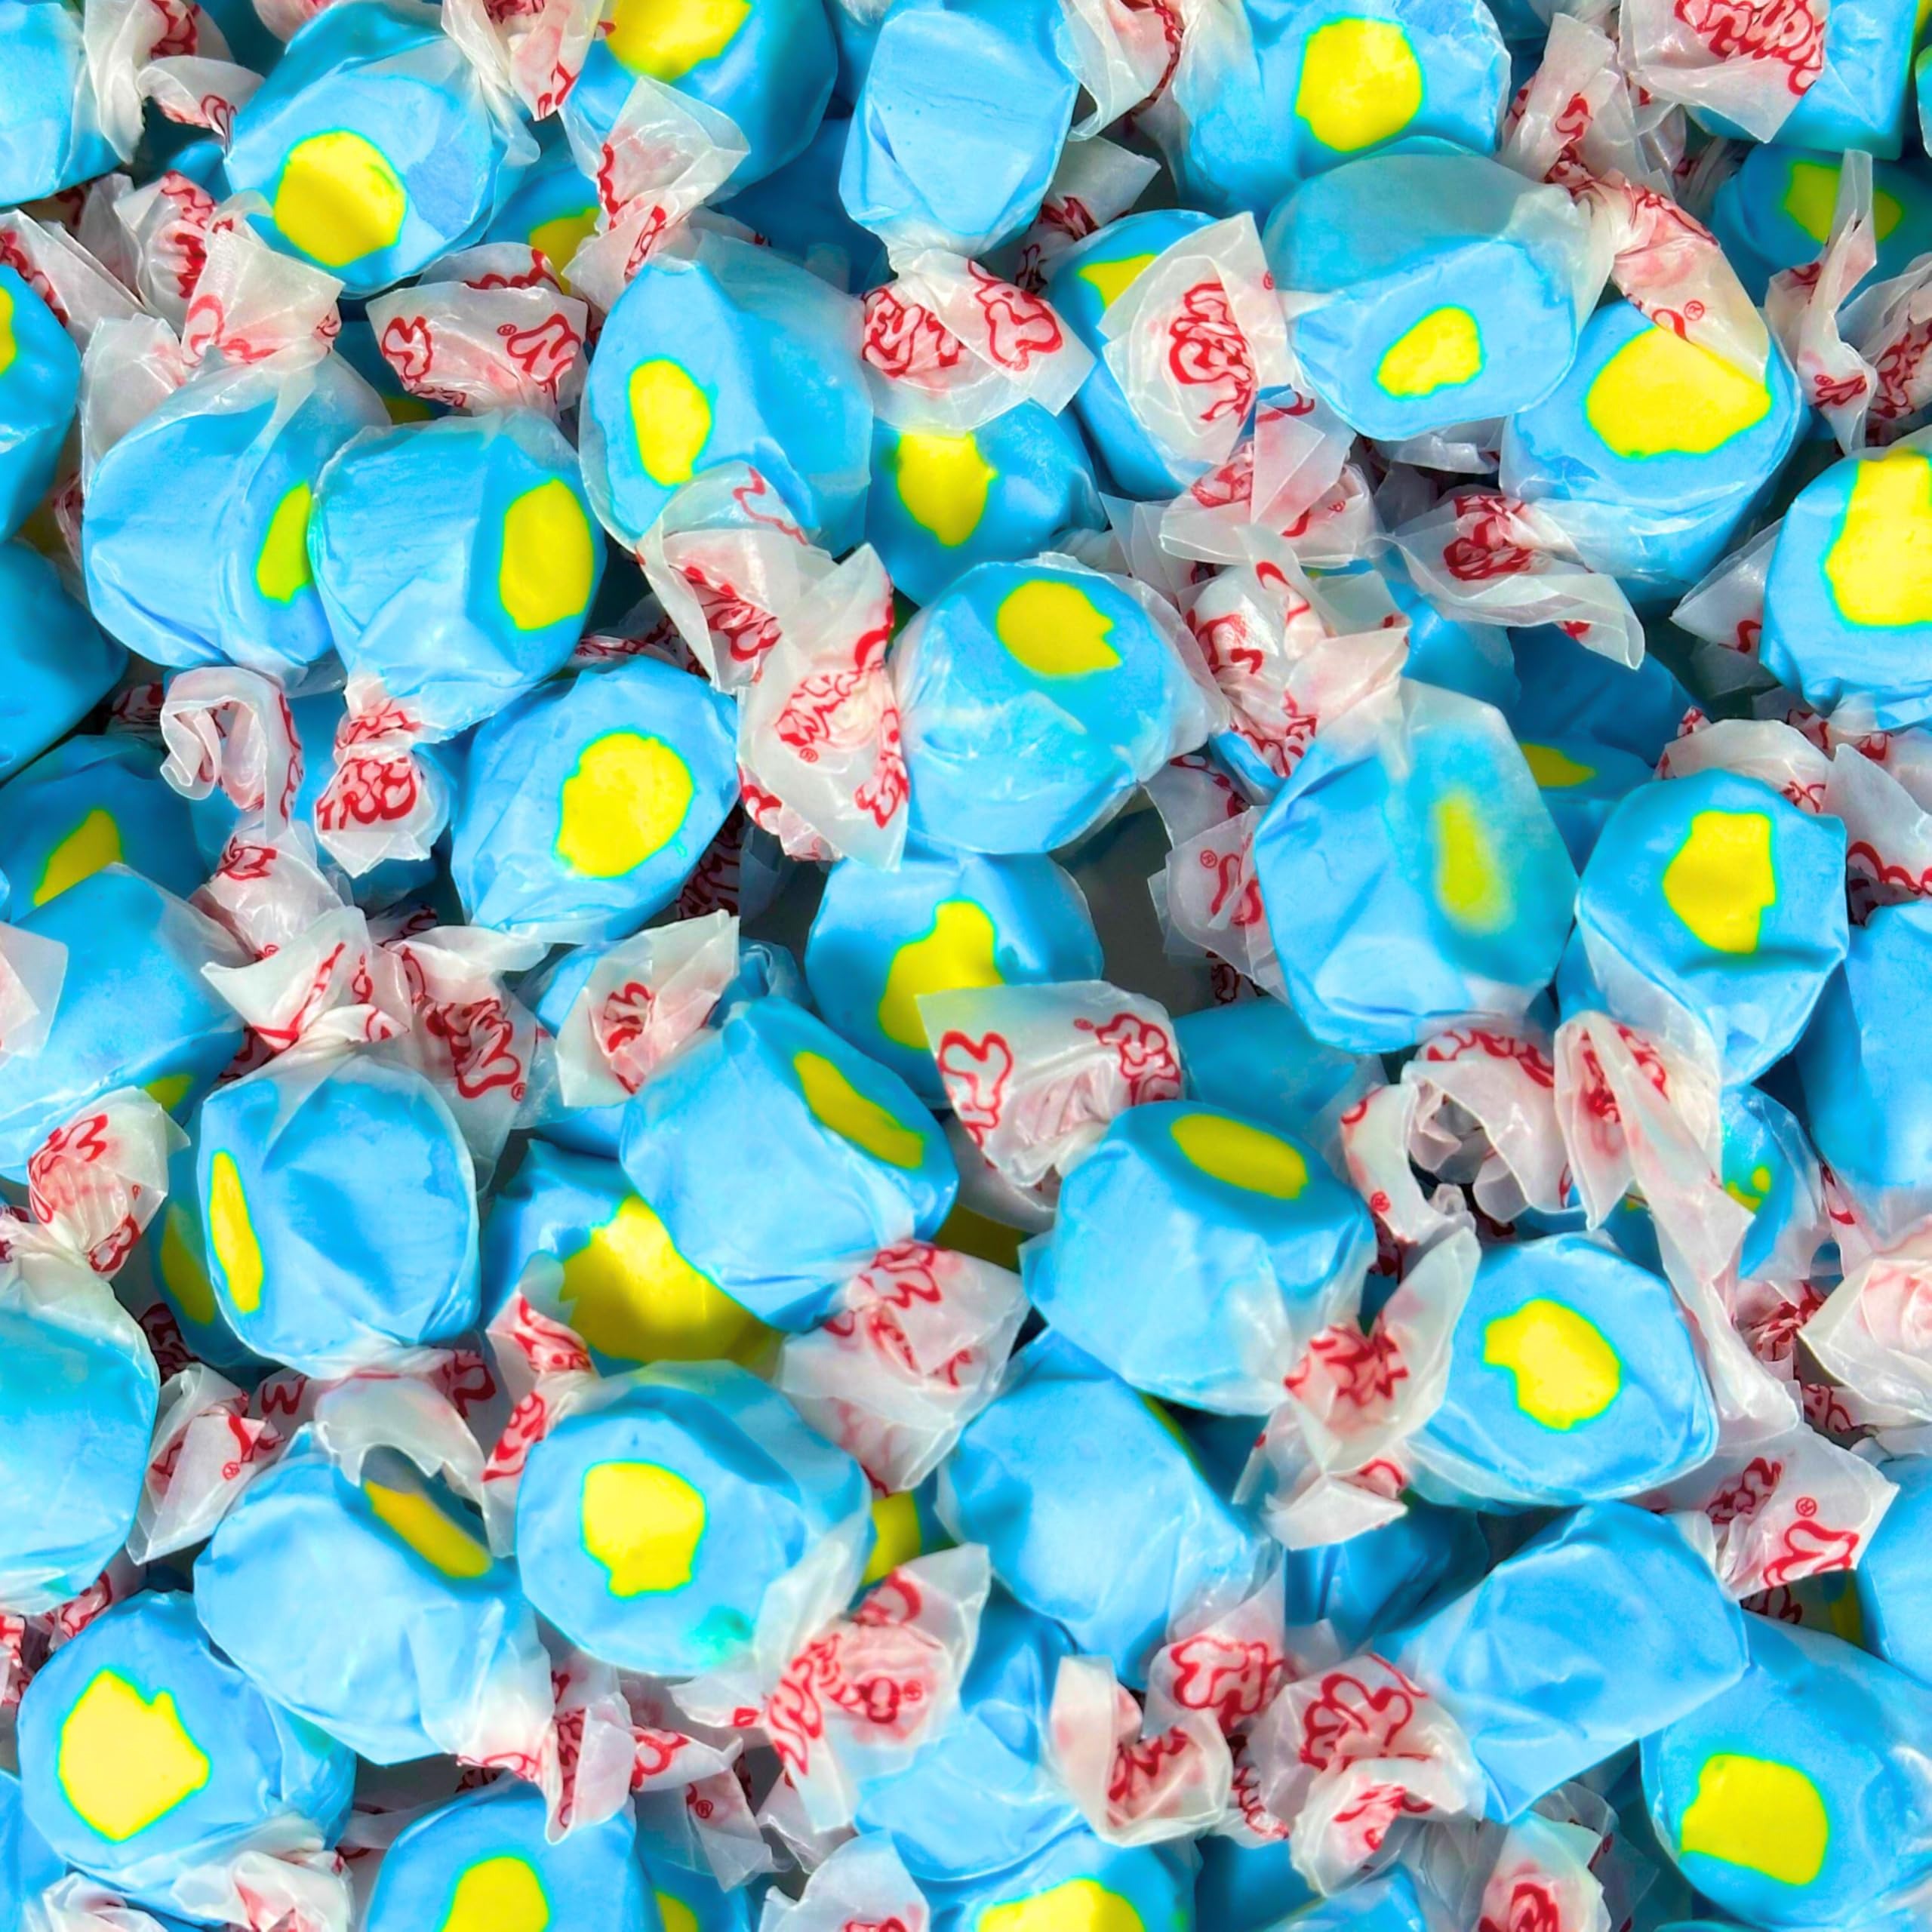
Item Name: Premium Passion Fruit Saltwater Taffy Chewy Candy Tropical Sweet & Tart Flavor Bulk 1 Lb Bag 60+ Pieces Individually Wrapped, Nut & Gluten Free Treats (16-Oz)
Bullet Point 1: Tropical Passion Fruit Flavor: A Bold And Fruity Tropical Treat—this Chewy Taffy Balances Sweet And Tart Notes In Every Bite For A Refreshingly Exotic Candy Experience.
Bullet Point 2: Individually Wrapped For Freshness: Sealed To Lock In Its Bright Flavor And Aroma, Each Colorful Piece Is Perfect For Grab-and-go Snacking Or Sharing.
Bullet Point 3: Perfect For Every Occasion: Great For Beach Parties, Summer Celebrations, Candy Buffets, Piñatas, Gift Bags, Or Simply Indulging In A Tropical Escape.
Bullet Point 4: Nut, Gluten & Soy-free: Made Without Common Allergens And Certified Kosher, This Taffy Is Safe, Sweet, And Ideal For Family Events Or School Settings.
Bullet Point 5: Bulk Pack For Sharing: Each 1 Lb Bag Contains 60+ Individually Wrapped Pieces, Ideal For Care Packages, Candy Dishes, Or Tropical-themed Party Treats.
Product Description: If the bright colors of this candy don’t draw you in, the sweet aroma will definitely tempt your taste buds as soon as you open the bag. Passion Fruit Saltwater Taffy delivers a tropically sweet and tart experience in every soft, chewy bite. It’s the perfect way to enjoy island-inspired flavor no matter where you are. This 1 lb bulk bag contains approximately 60 individually wrapped pieces, making it a vibrant choice for candy buffets, beach-themed parties, care packages, or everyday snacking. The bold, exotic flavor profile and bright color make it a standout in any mix. Whipped for a smooth, melt-in-your-mouth texture, this premium taffy is made without gluten, nuts, or soy, and is certified Kosher—perfect for sharing with everyone. Whether you're building a tropical candy bar or craving a sweet escape, Passion Fruit Taffy delivers sunshine in every bite.
Value: 16.0
Unit: Ounce

Price: 13.49